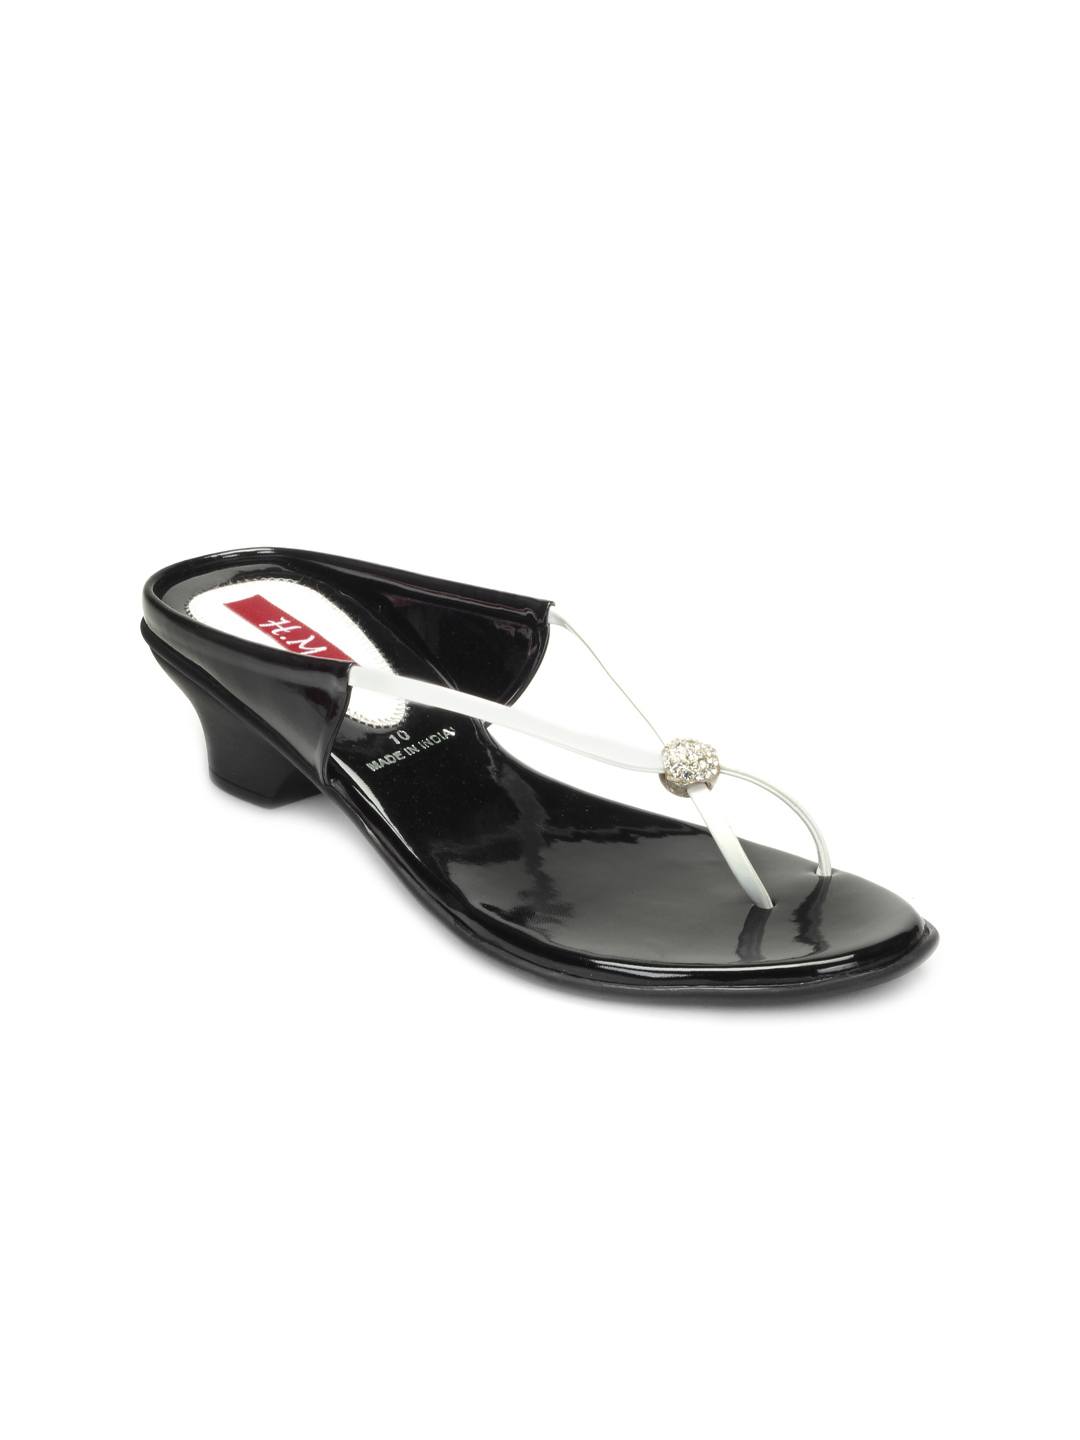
HM Women Black & White Heels
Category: Footwear / Shoes / Heels
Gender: Women
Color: White
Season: Winter 2012
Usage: Casual